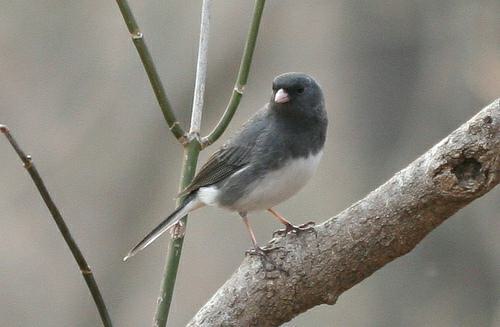
A photo of a dark eyed junco